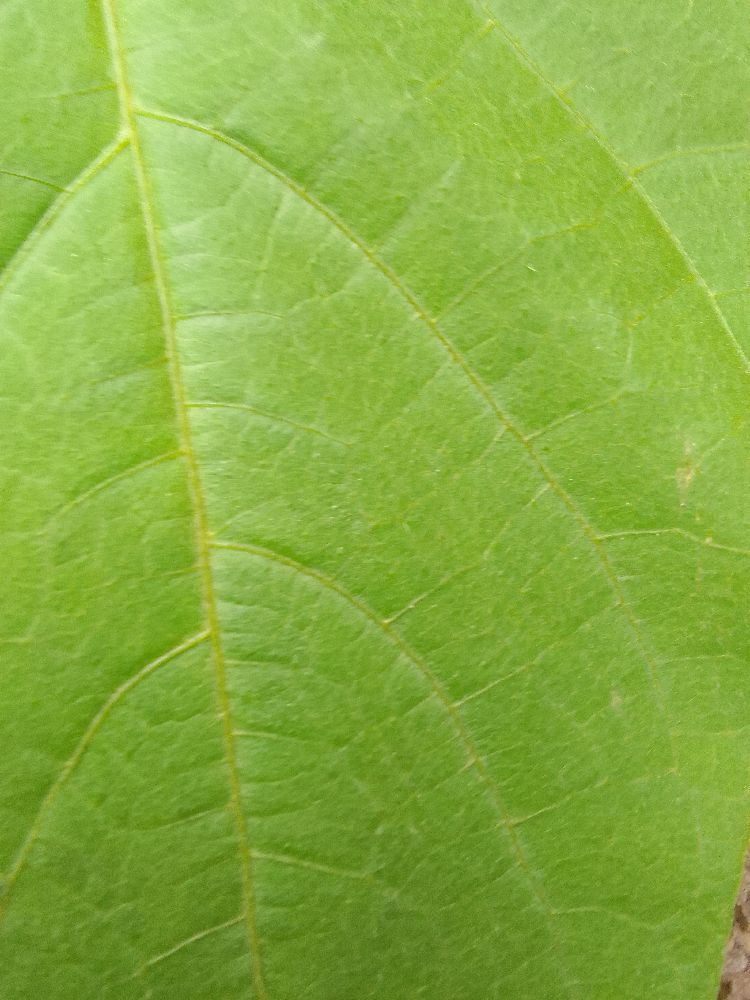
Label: healthy